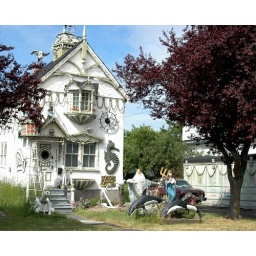
This house was observed near the water front in Victoria, British Columbia.